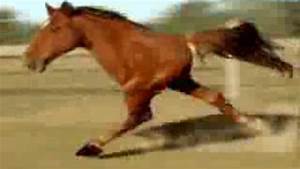
Label: horse